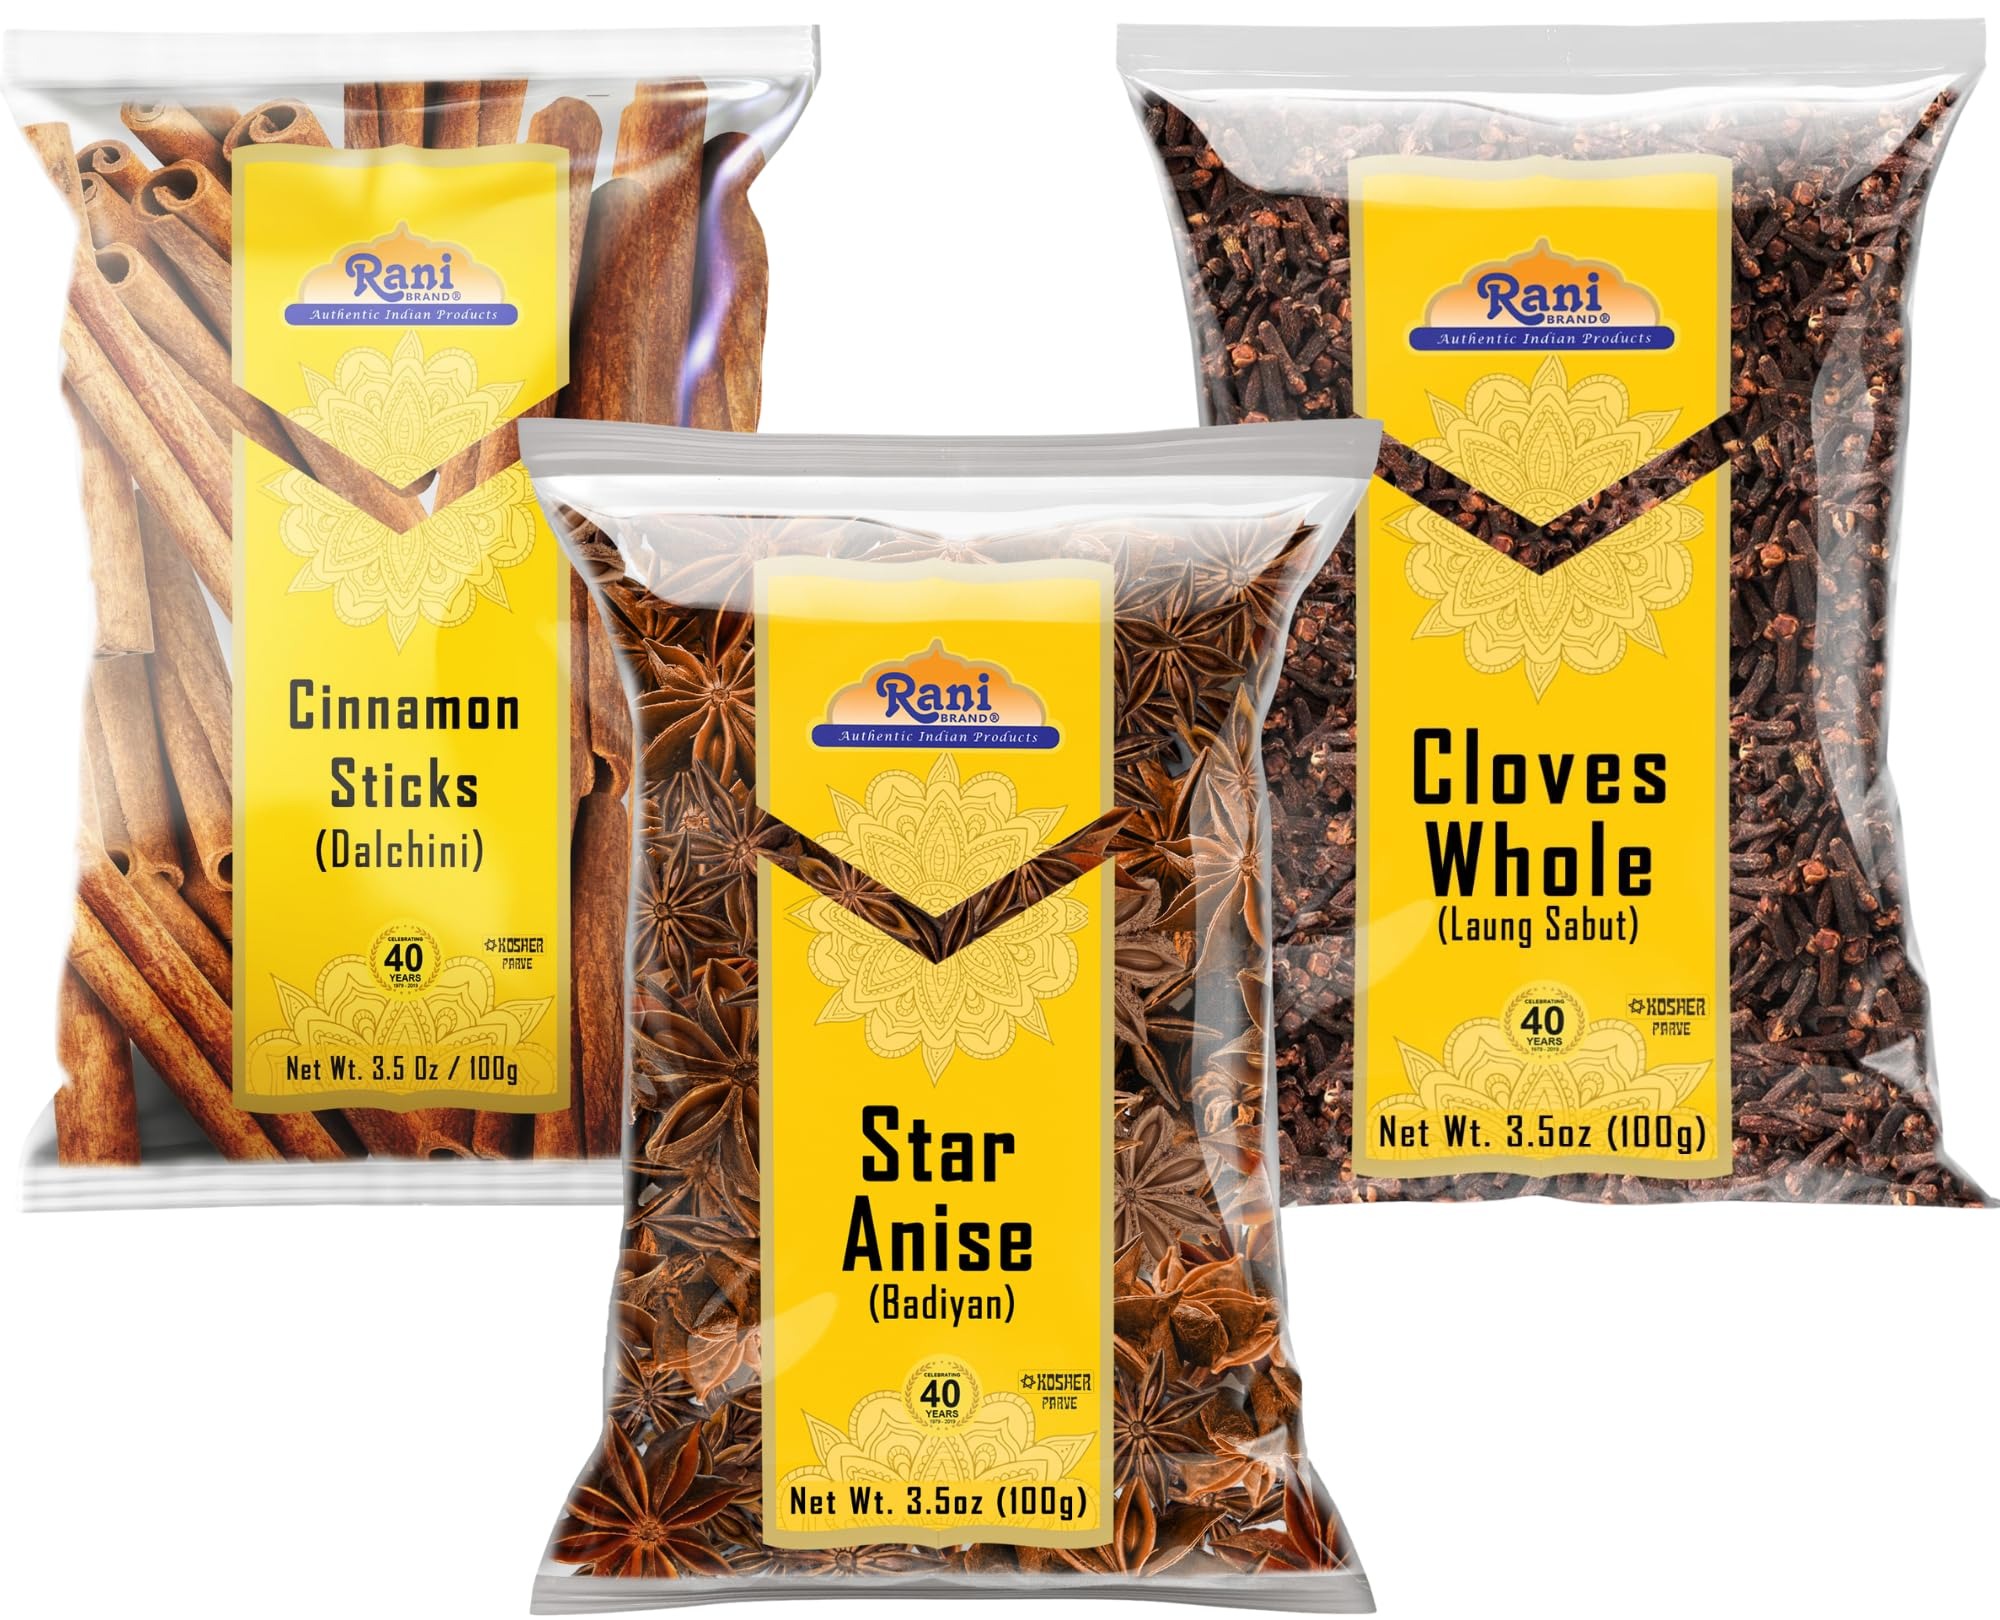
Item Name: Rani Cinnamon Sticks, Star Anise & Whole Cloves 3.5oz (100g) Pack of 3 ~ Perfect for Baking, Cooking & Beverages ~ All Natural | Gluten Friendly | NON-GMO | Kosher | Vegan | Indian Origin
Bullet Point 1: You'll LOVE our Cinnamon Sticks, Star Anise & Whole Cloves by Rani Brand--Here's Why: Now KOSHER! 100% Natural, Non-GMO, No Preservatives, Vegan, Gluten Friendly PREMIUM Gourmet Food Grade Spices.
Bullet Point 2: ❤️Star Anise in barbecued or roasted chicken, poached fish or shellfish, light soups based on clear broth, rice pudding, steamed cabbage and braised leeks.
Bullet Point 3: ❤️Cinnamon Sticks contains 18-22 Sticks 3" in Length Cassia Cinnamon (Depending on thickness) High 4.5-5% oil content for great aroma and flavor. Has a strong scent that works well as an all-natural potpourri. Cinnamon sticks can be used for all your crafting needs such as DIY star and reindeer ornaments, candles, and centerpieces. Strong Aroma, Perfect for Baking, Cooking & Beverages.
Bullet Point 4: ❤️Cloves whole is mainly used as a spice, or as part of a tea. Also used to make pomander balls with orange that are fragrant and easy to make. Even others use it for potpourri. Great for Festivities and Christmas! Fresh for rich flavor in pickles, drinks, curries and meats. Also can be used as part of pumpkin spice.
Bullet Point 5: ❤️A pack of 3 variety spcies with Net Wt. 3.5oz (100g) each. Authentic Indian Product.
Product Description: Rani's Variety Pack of Cinnamon Sticks, Whole Cloves, and Star Anise combination come in a VALUE pack of three bags which are Perfect for Baking, Cooking & Beverage!
Value: 10.5
Unit: Ounce

Price: 22.99